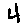
Label: 4